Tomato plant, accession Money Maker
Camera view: horizontal (90 deg, fisheye); turntable rotation: 30 degrees
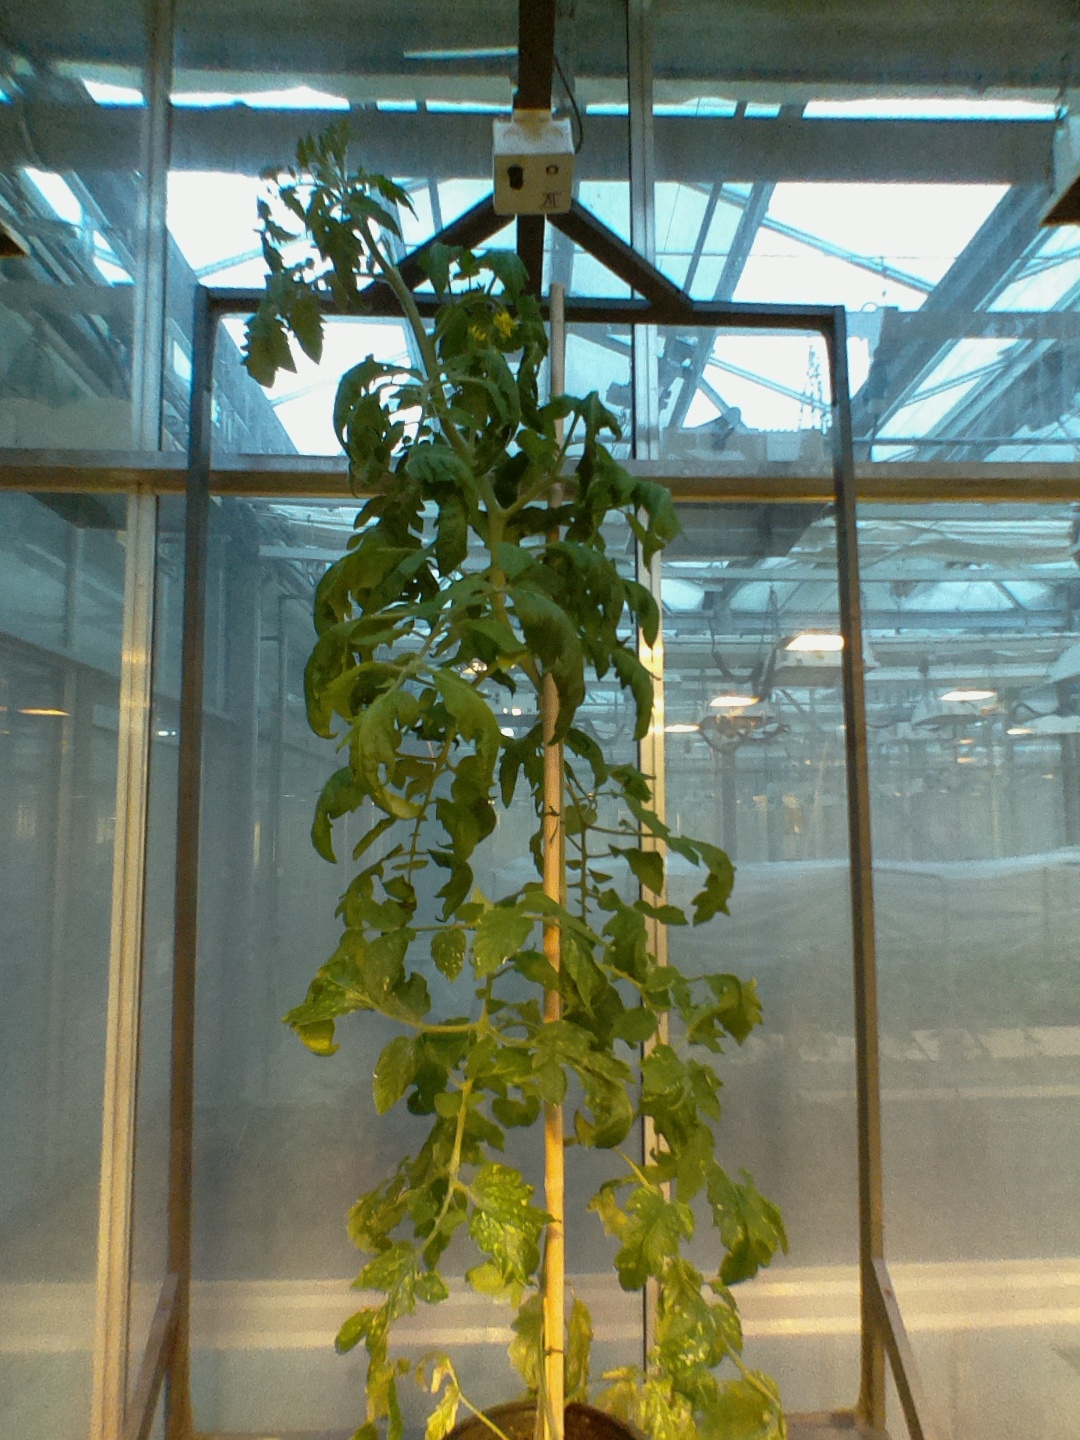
BBCH growth stage 67: Full flowering, 70%-80% of flowers open, more petals falling